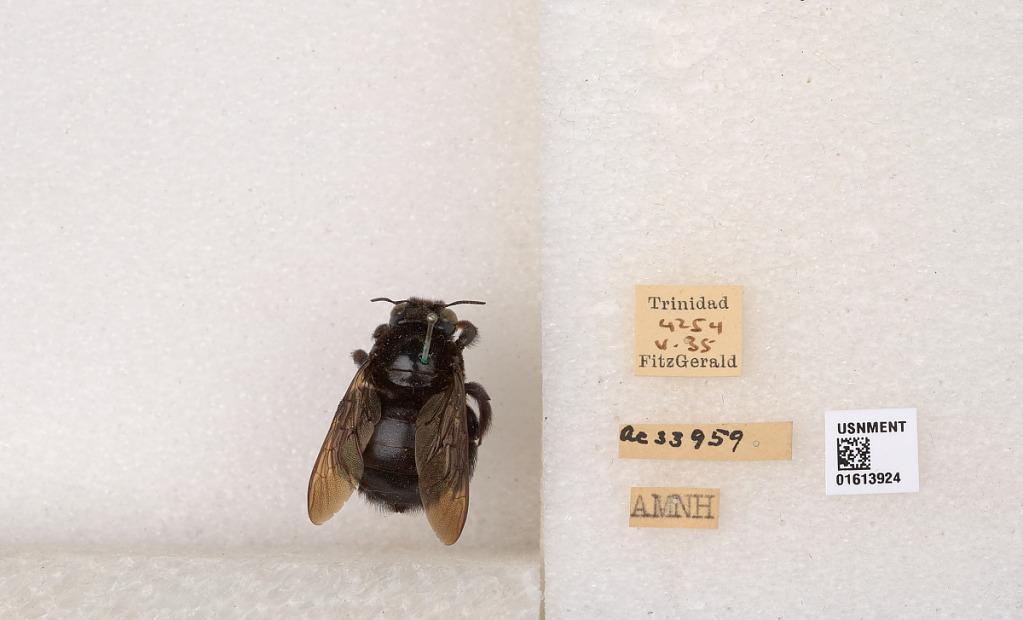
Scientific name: Xylocopa (Neoxylocopa) transitoria Pérez
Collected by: J. Ene
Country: Trinidad and Tobago
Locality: Trinidad